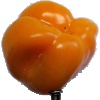
Label: yellow_pepper